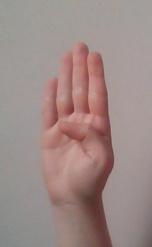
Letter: kaaf